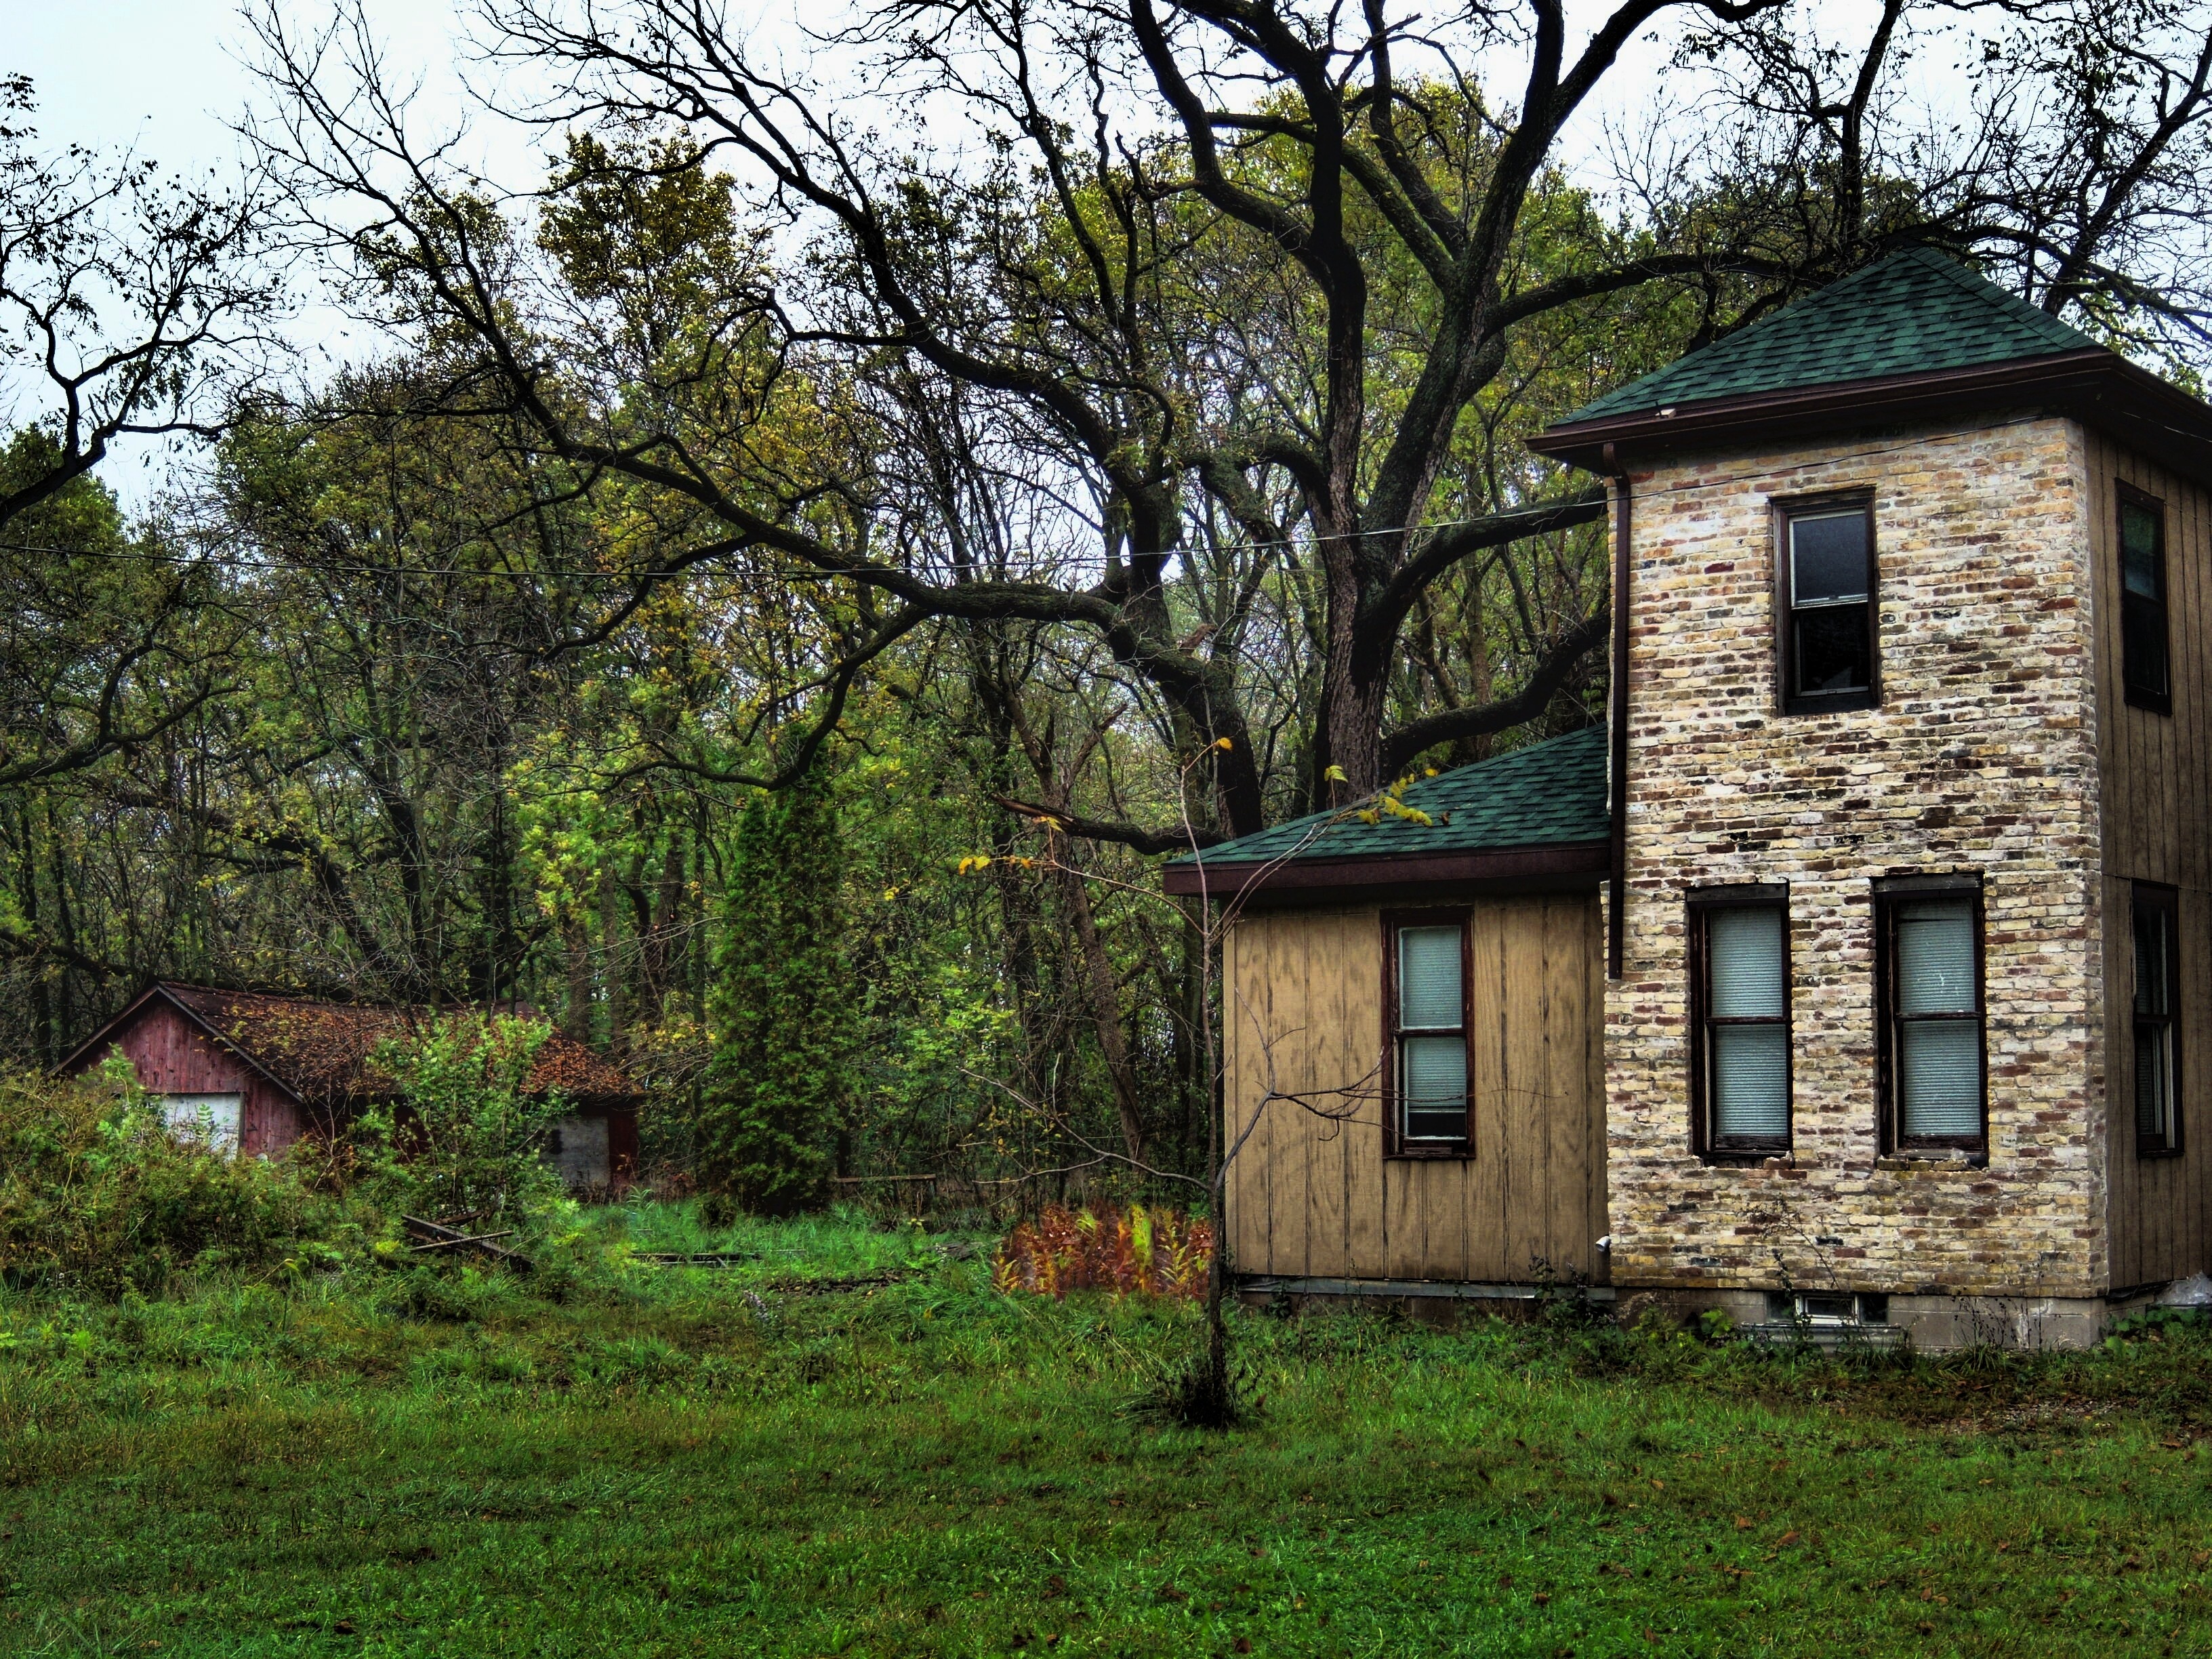
tree, farm, lawn, house, building, home, rural, cottage, backyard, property, farmhouse, plantation, estate, woodland, log cabin, yard, wisconsin, oldhouses, racinecounty, rural area, residential area